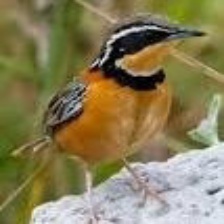
Species: COLLARED CRESCENTCHEST
Scientific name: MELANOPAREIA TORQUATA